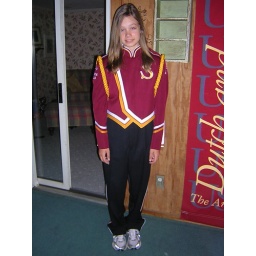
Emily in her band uniform -- minus the big white hat, gloves, spats and black shoes